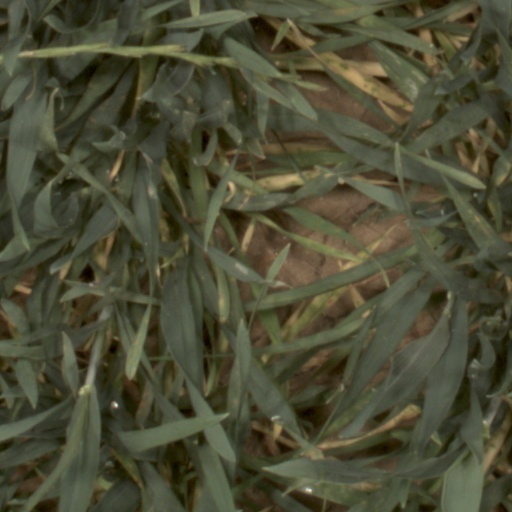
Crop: wheat